Beit Jala

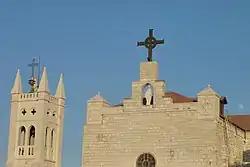
Catholic church in Beit Jala

Beit Jala is home to educational institutions run by a variety of Christian denominations, including the Arab Orthodox Benevolent Society. A Russian Orthodox school was established in 1866. The Latin Patriarchate Seminary, which supervises religious liturgical education in the Jerusalem Patriarchate, moved to Beit Jala in 1936.